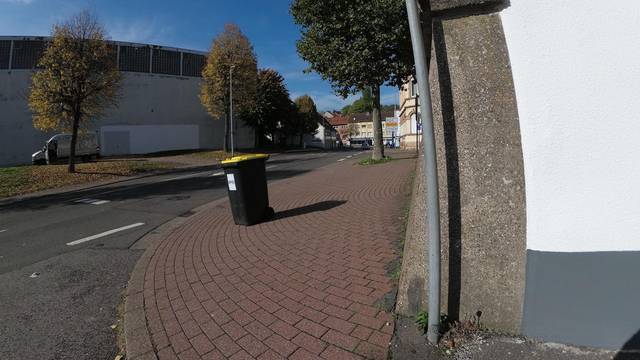
Region: Germany
Coordinates: 49.34, 7.182